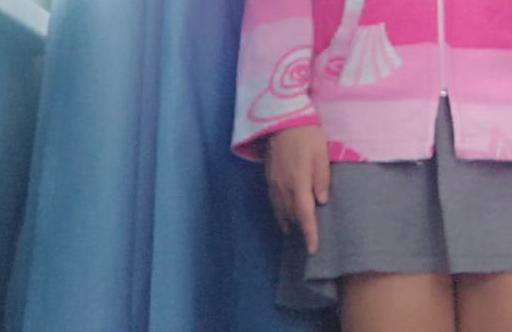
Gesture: no_gesture